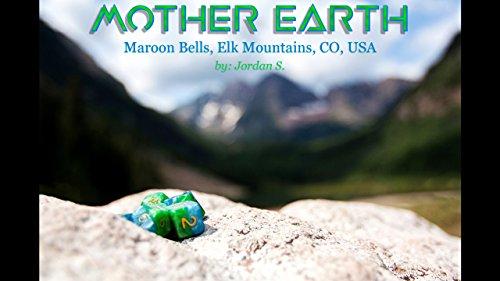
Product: Gate Keeper Games Mother Earth Halfsies Dice - 7 die polyhedral dice Set - Land Green & Sea Blue - Gold Numbering
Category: Toys & Games | Games & Accessories
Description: Great Condition.
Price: $11.41
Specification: ProductDimensions:3x1.5x1.5inches|ItemWeight:1.6ounces|ShippingWeight:1.6ounces(Viewshippingratesandpolicies)|ASIN:B077F4RZRH|Itemmodelnumber:GKG523|Manufacturerrecommendedage:4yearsandup